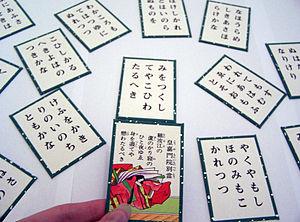
Cartes du jeu japonais karuta avec carte de kana correspondante au-dessus de la carte avec waka
Karuta est un jeu de cartes japonais.